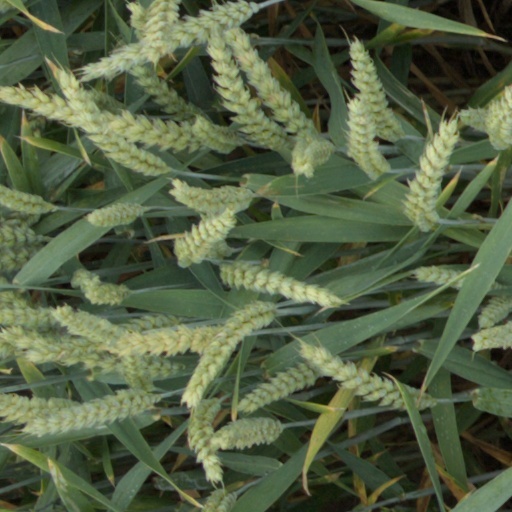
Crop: wheat